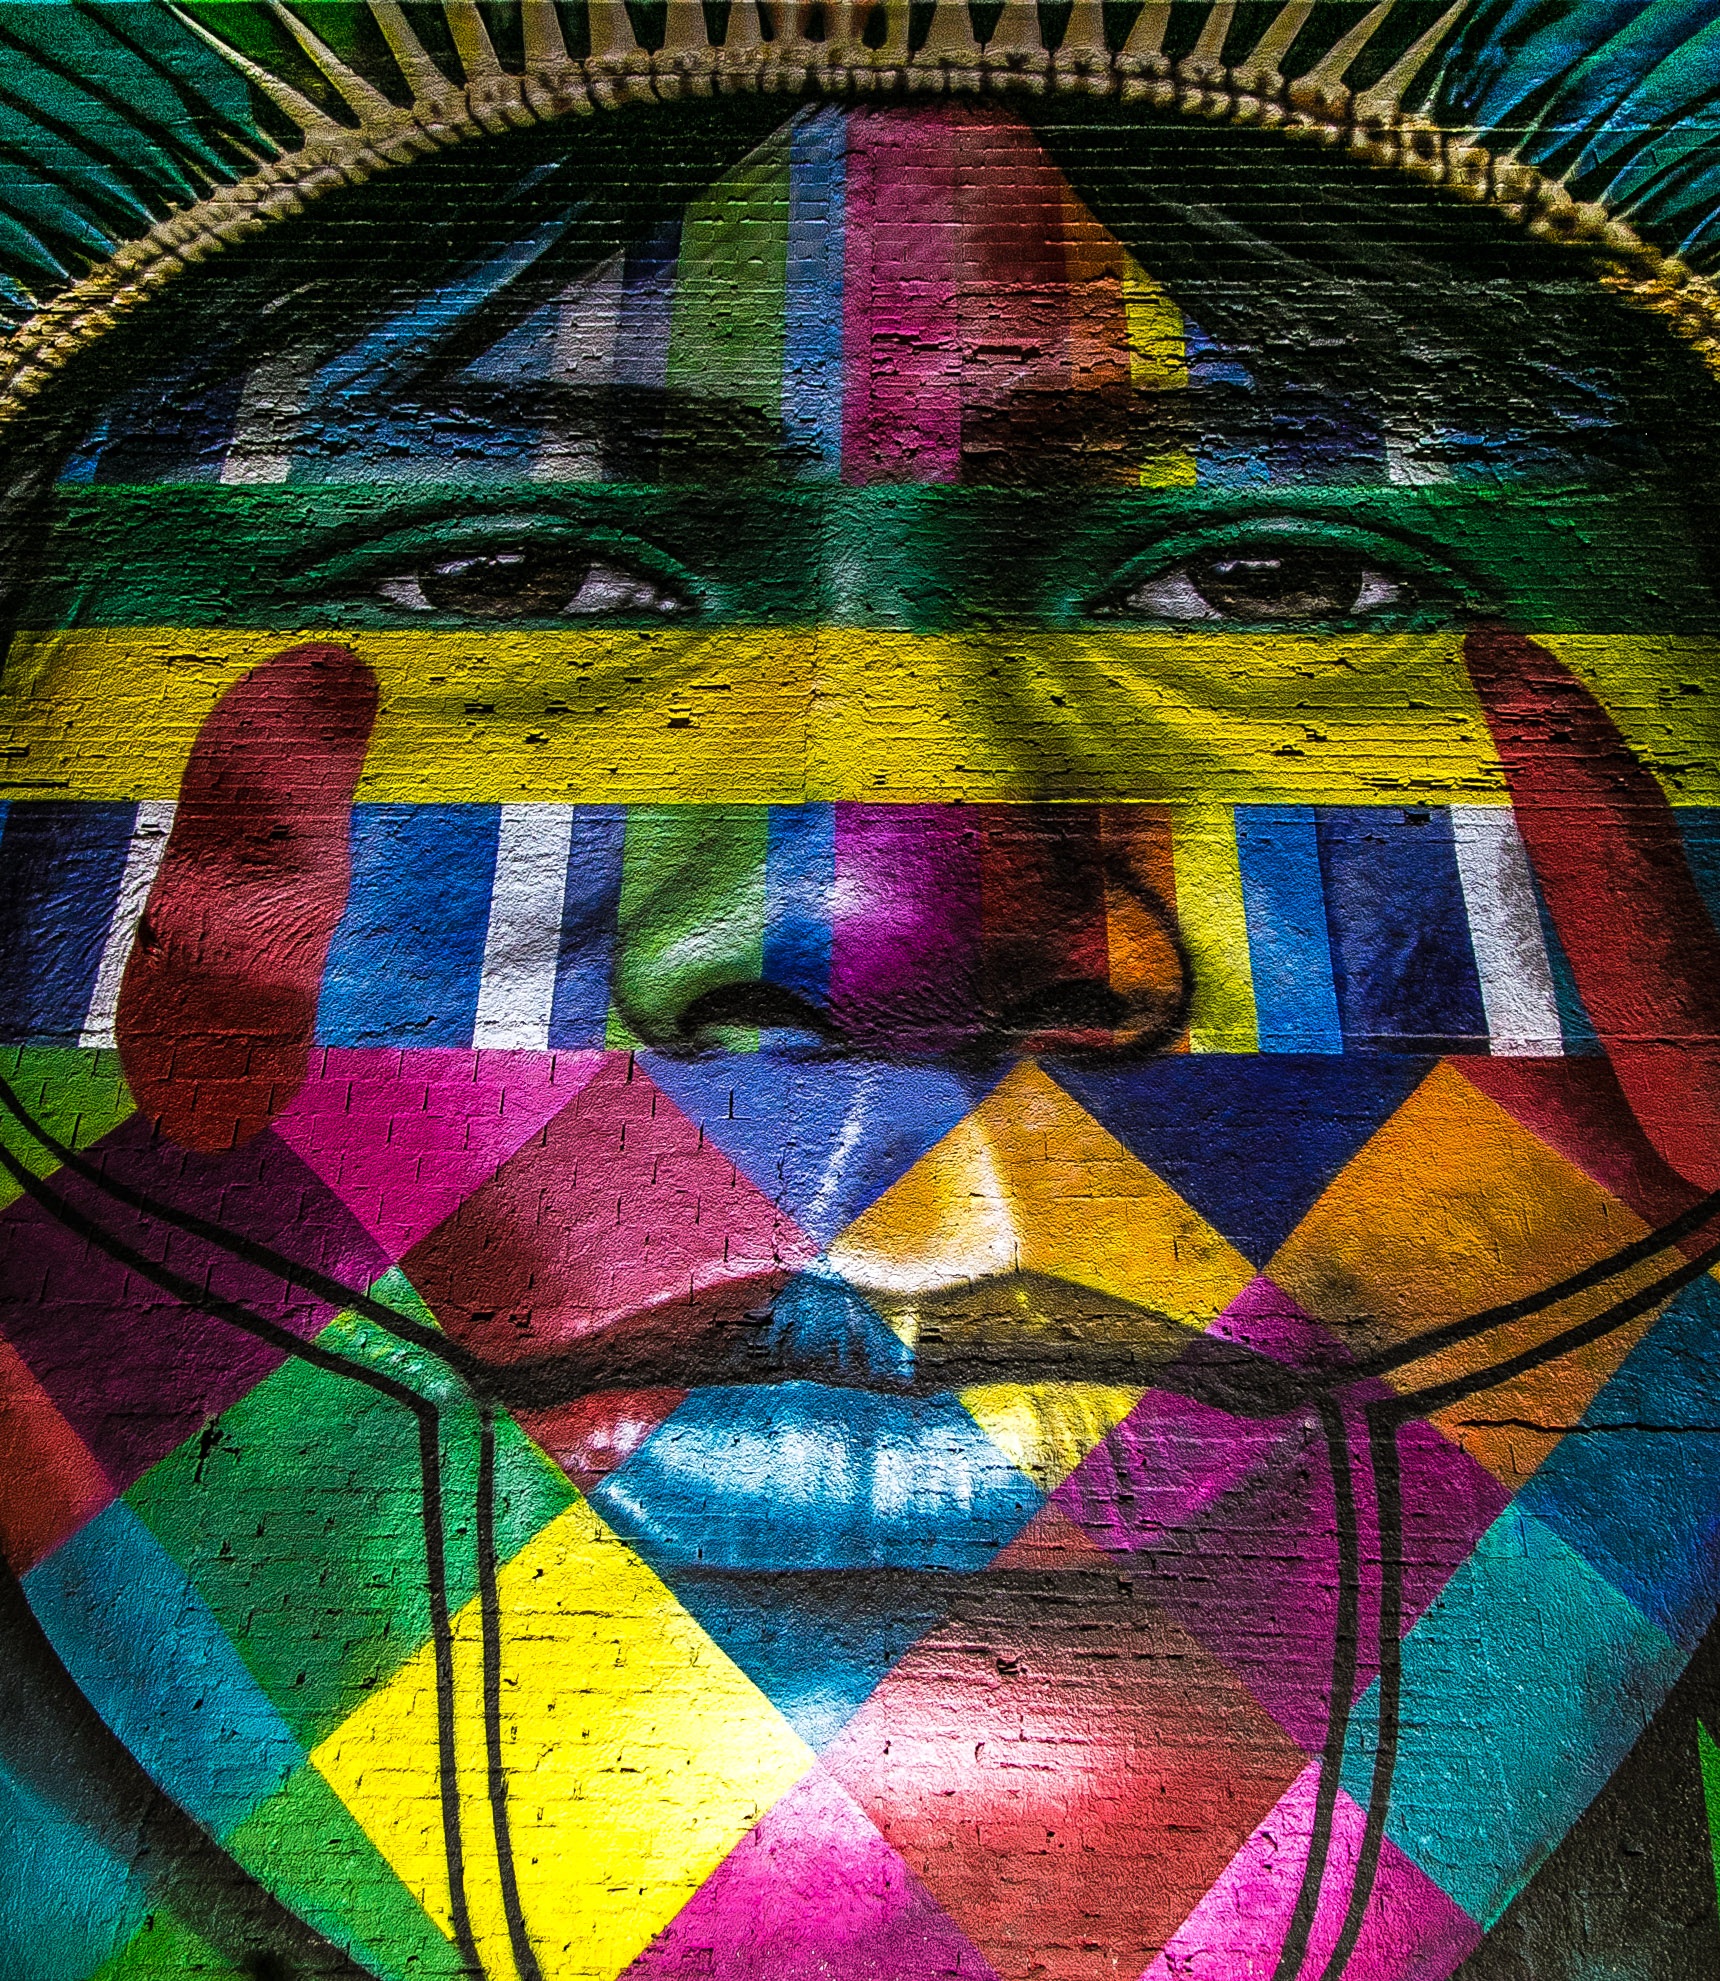
window, glass, city, urban, pattern, color, boulevard, material, stained glass, circle, painting, olympics, textile, art, symmetry, rio, kobra, brazil, shape, brazilian, rio2016, modern art, acrylic paint, psychedelic art